Fairfax, California B-17 crash

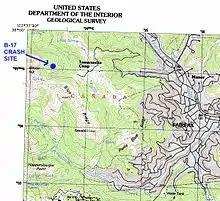
Crash site of B-17

Early on the morning of May 16, 1946, a U.S. Army B-17 Flying Fortress aircraft crashed into White Hill (a.k.a. "White's Hill") near Fairfax, California. Two men were killed and six seriously injured. There were reports that the B-17 was carrying nuclear weapons materials for the Operation Crossroads tests at Bikini atoll, but these reports were not confirmed. However, due to the behavior and activities of the military authorities at the crash site and the reports of several credible witnesses, including several of the crewmembers, questions about the plane's cargo remain.